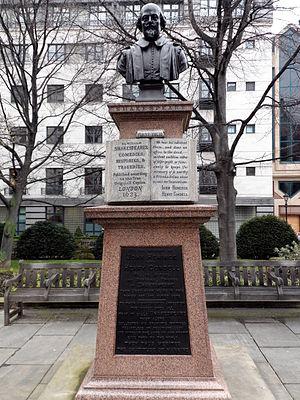
John Heminges était un acteur de la période élisabéthaine appartenant à la troupe du roi, pour laquelle Shakespeare écrivait. Avec Henry Condell, il a joué un rôle important dans l'histoire du théâtre en éditant en 1623 le Premier Folio, recueil des pièces de William Shakespeare, évitant ainsi que certaines d'entre elles, encore jamais publiées, tombent dans l'oubli.
Henry Condell était un acteur de la période élisabéthaine appartenant à la troupe du roi, pour laquelle Shakespeare écrivait. Avec John Heminges, il a joué un rôle important dans l'histoire du théâtre en éditant en 1623 le Premier Folio, recueil des pièces de Shakespeare, évitant ainsi que certaines, encore jamais publiées, tombent dans l'oubli.